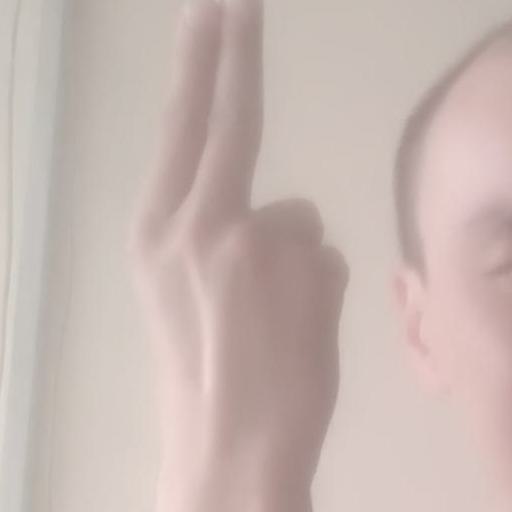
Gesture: two_up_inverted